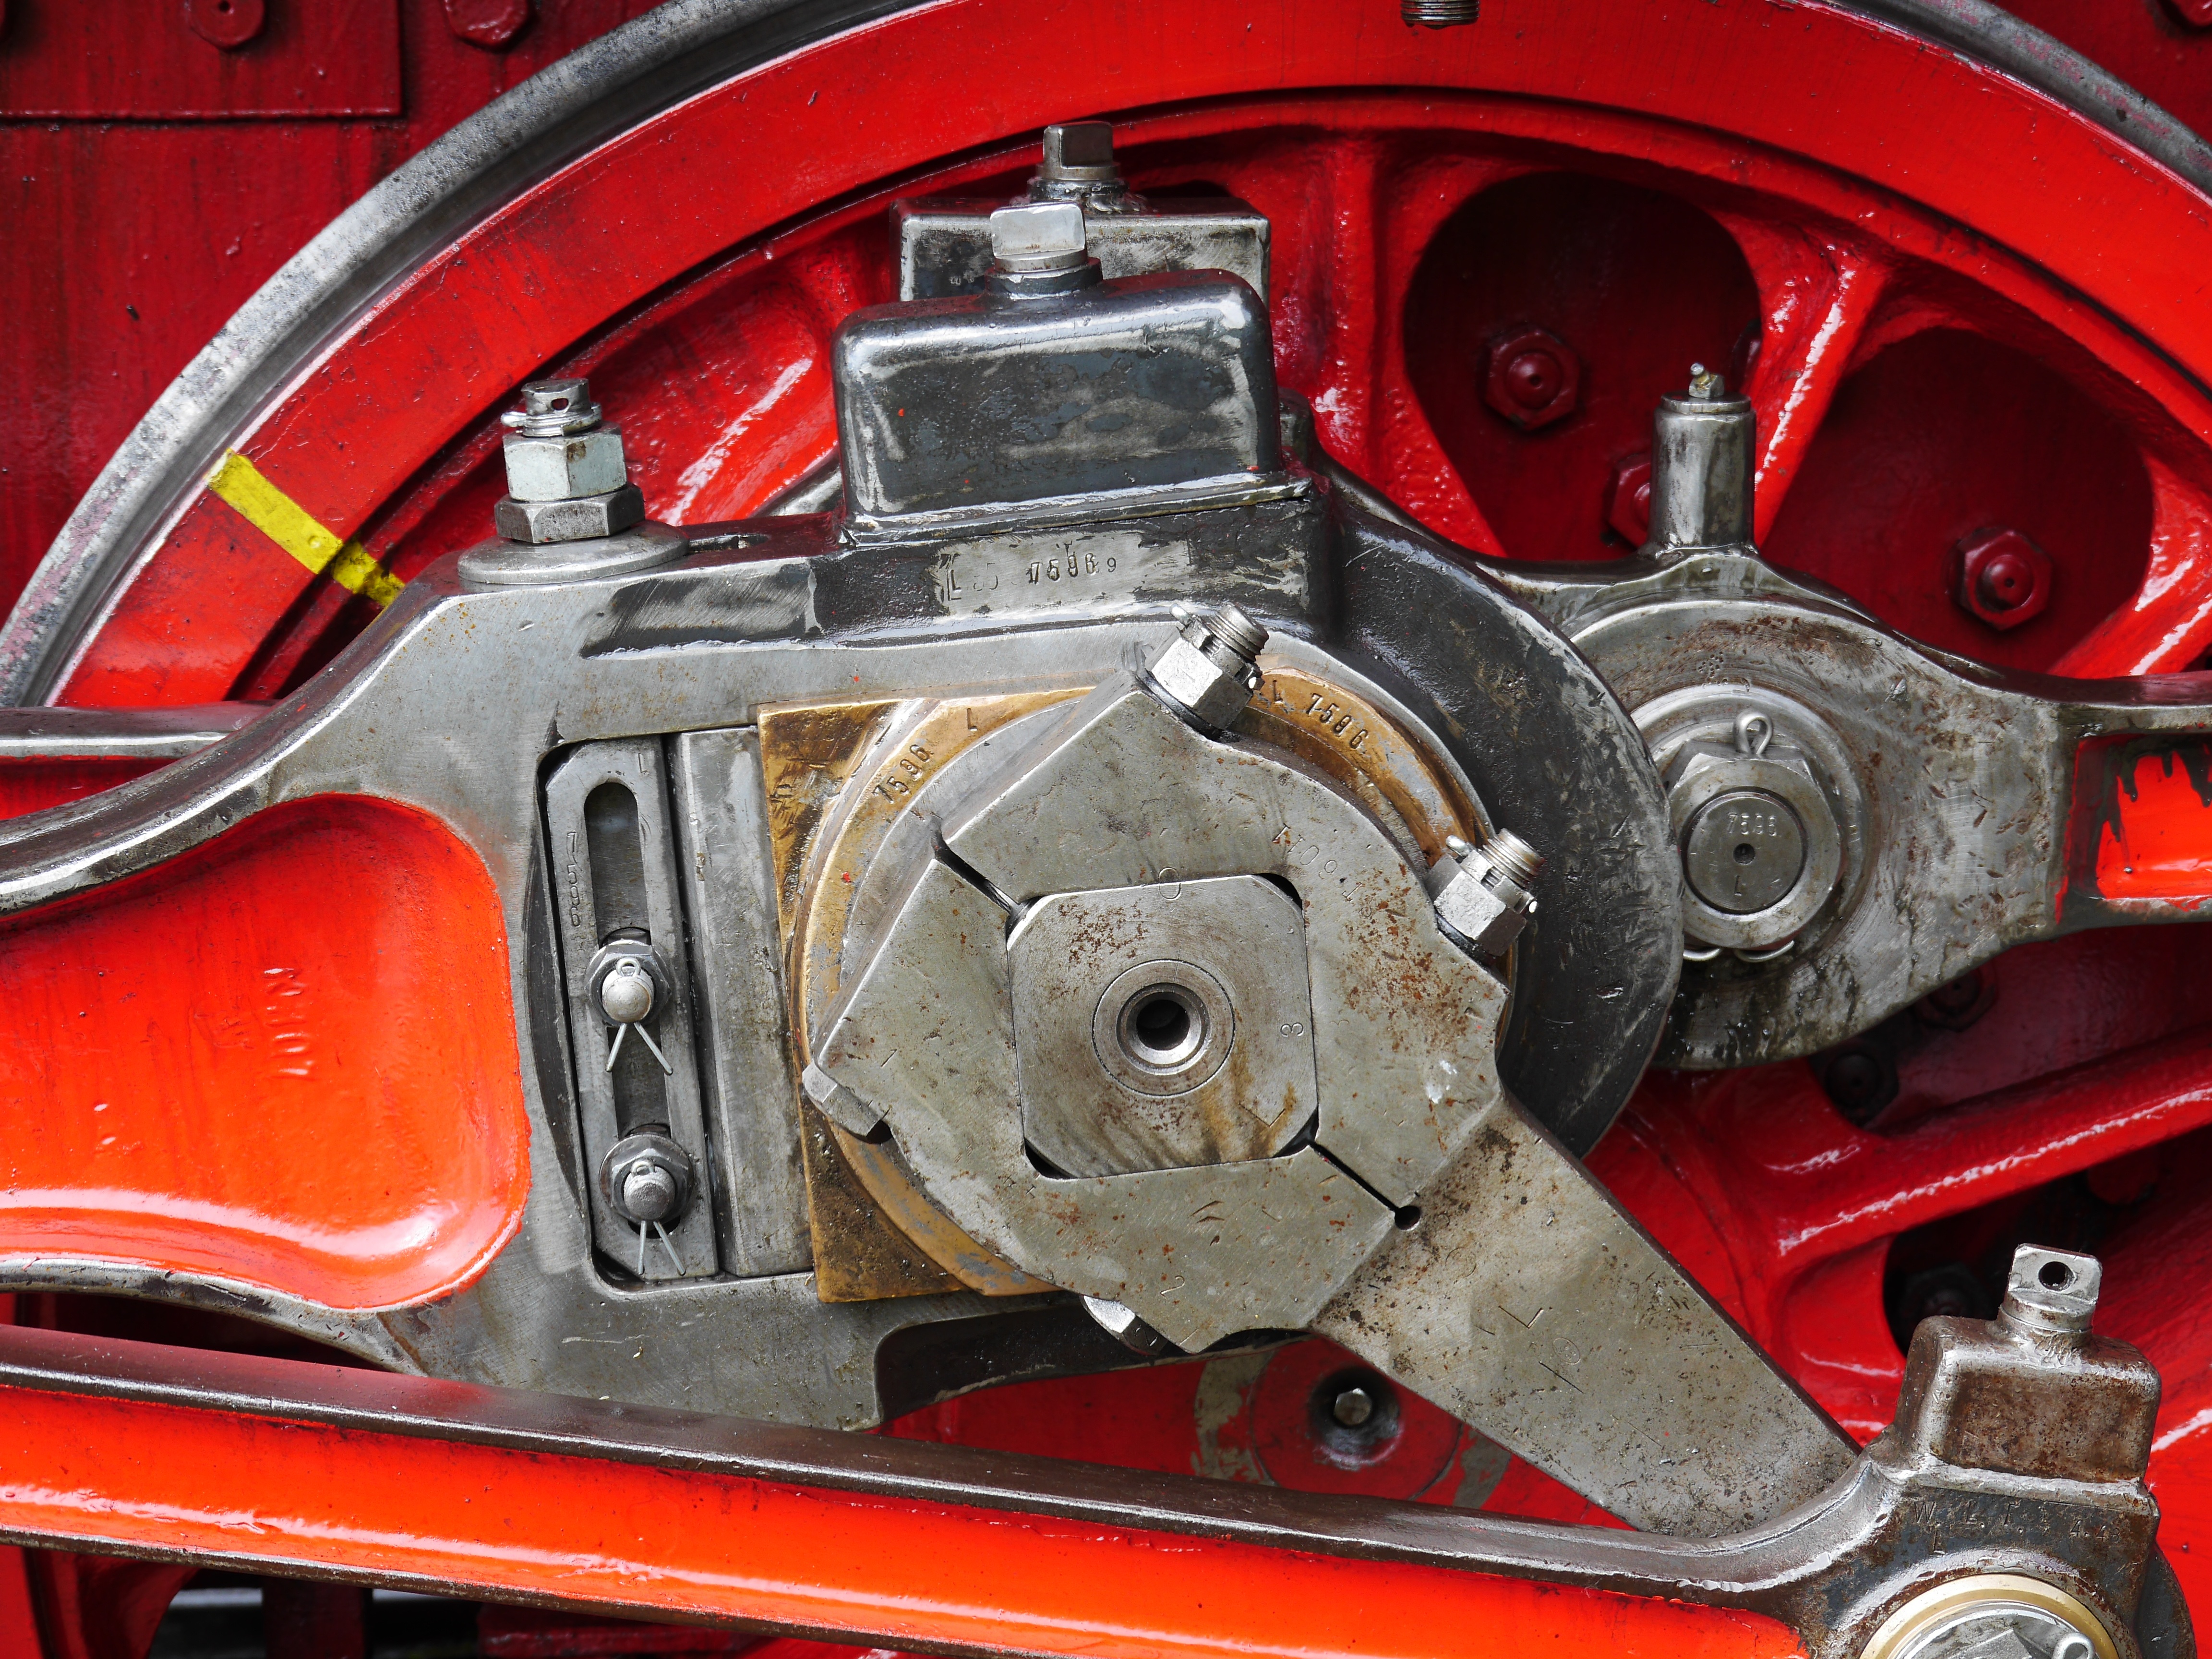
technology, railway, car, wheel, steel, red, vehicle, drive, frame, machine, bumper, engine, oldtimer, pinion, mechanics, steam locomotive, spoke wheel, heavy metal, chassis, oily, lubrication, drive rod, dome rod, blowing axis, pivot, einheitslok, drive shaft, power transmission, goods train locomotive, br41, crankshaft, tax rod, rotating crank, cotters, greasing, oiled, oil tank, br 41, automobile make, automotive exterior